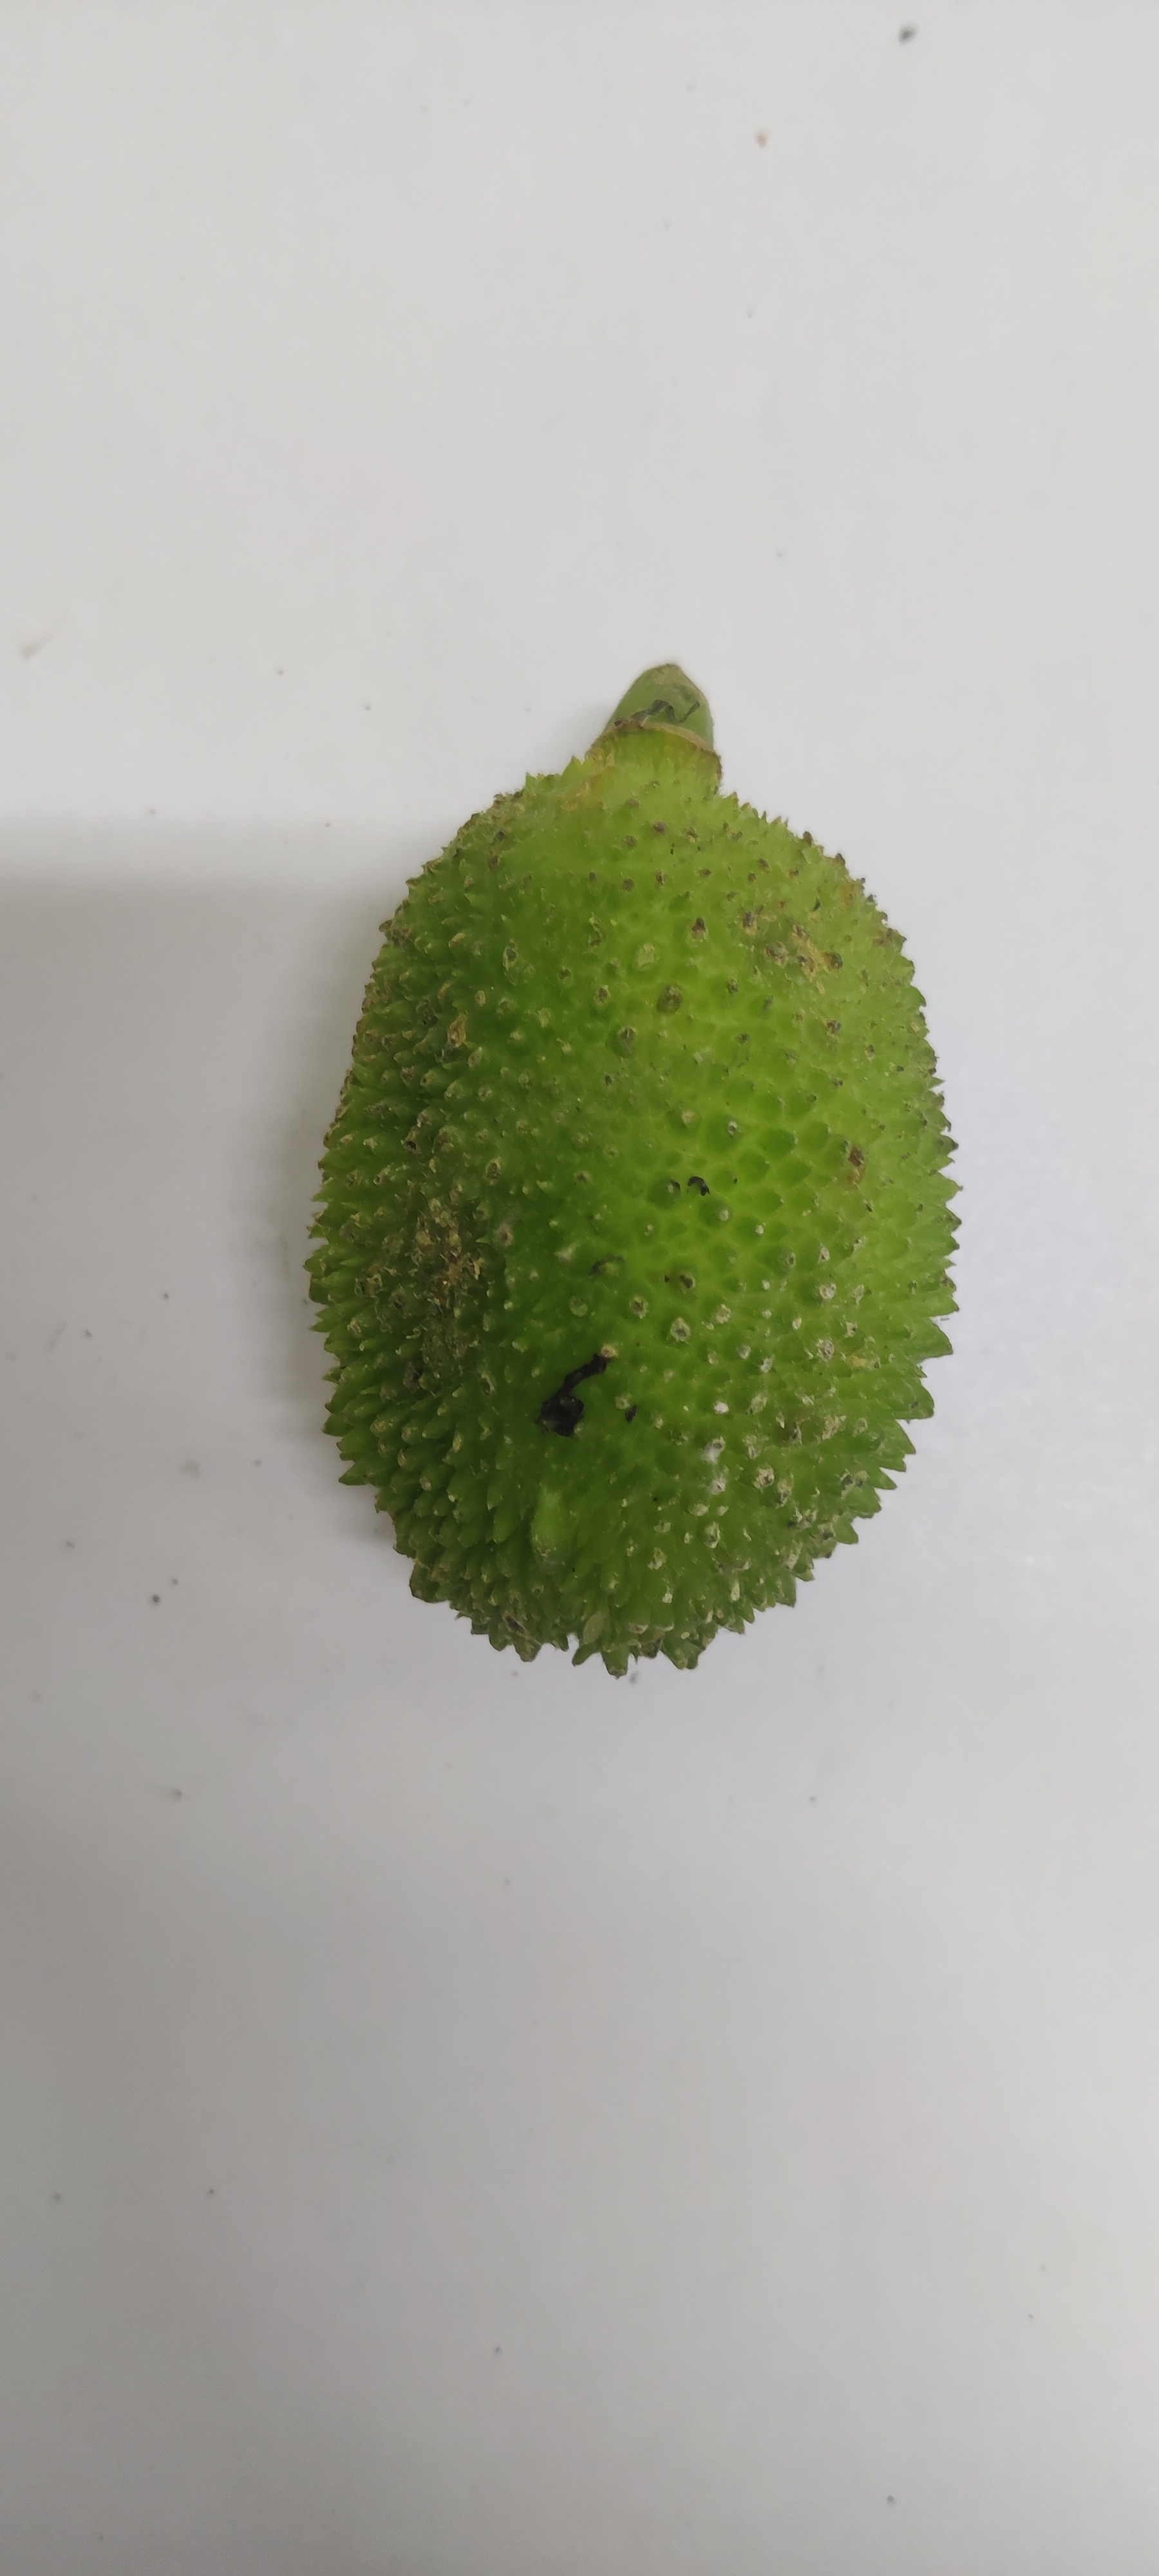
Crop: Spiny Gourd
Condition: Severely Damaged